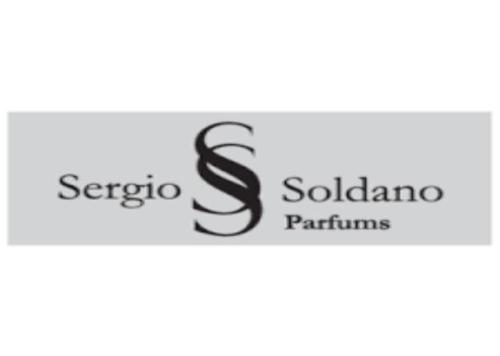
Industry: Electronic